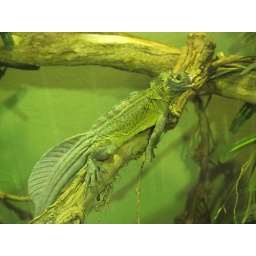
Shot thru glass window in Reptile enclosure.